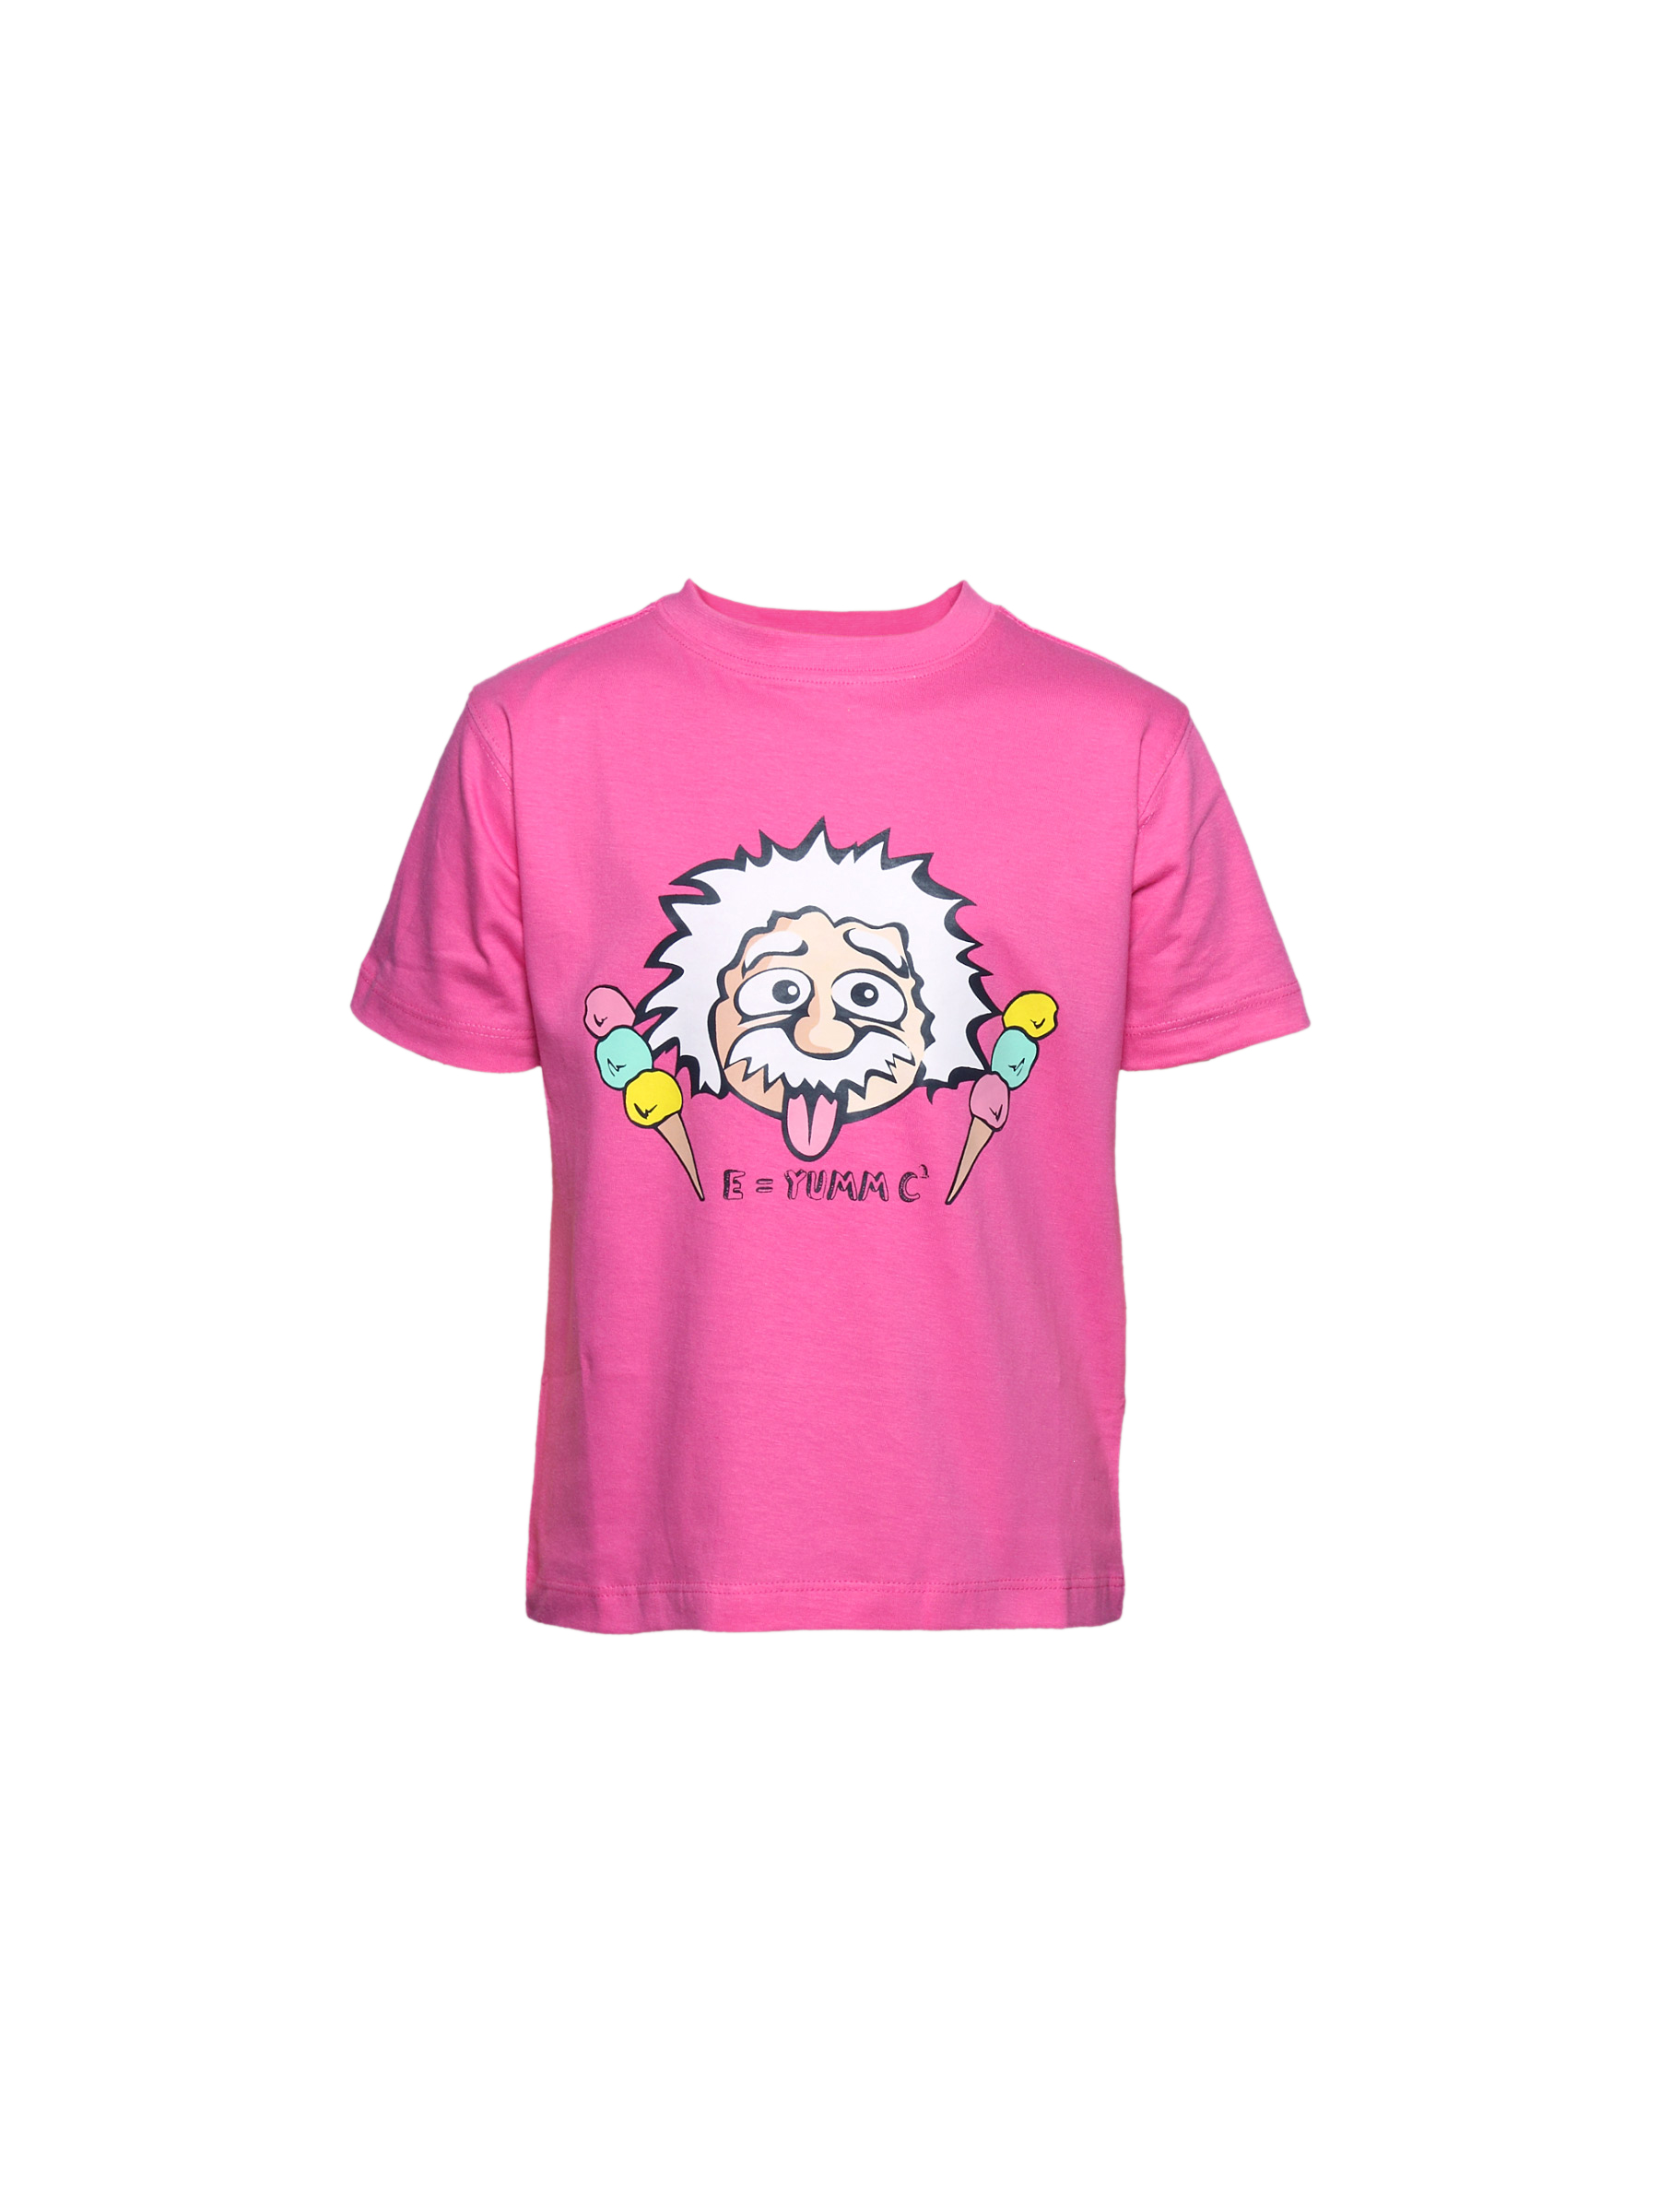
Tantra  Kid's Yumm Pink Kidswear
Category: Apparel / Topwear / Tshirts
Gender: Unisex
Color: Pink
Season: Summer 2011
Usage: Casual